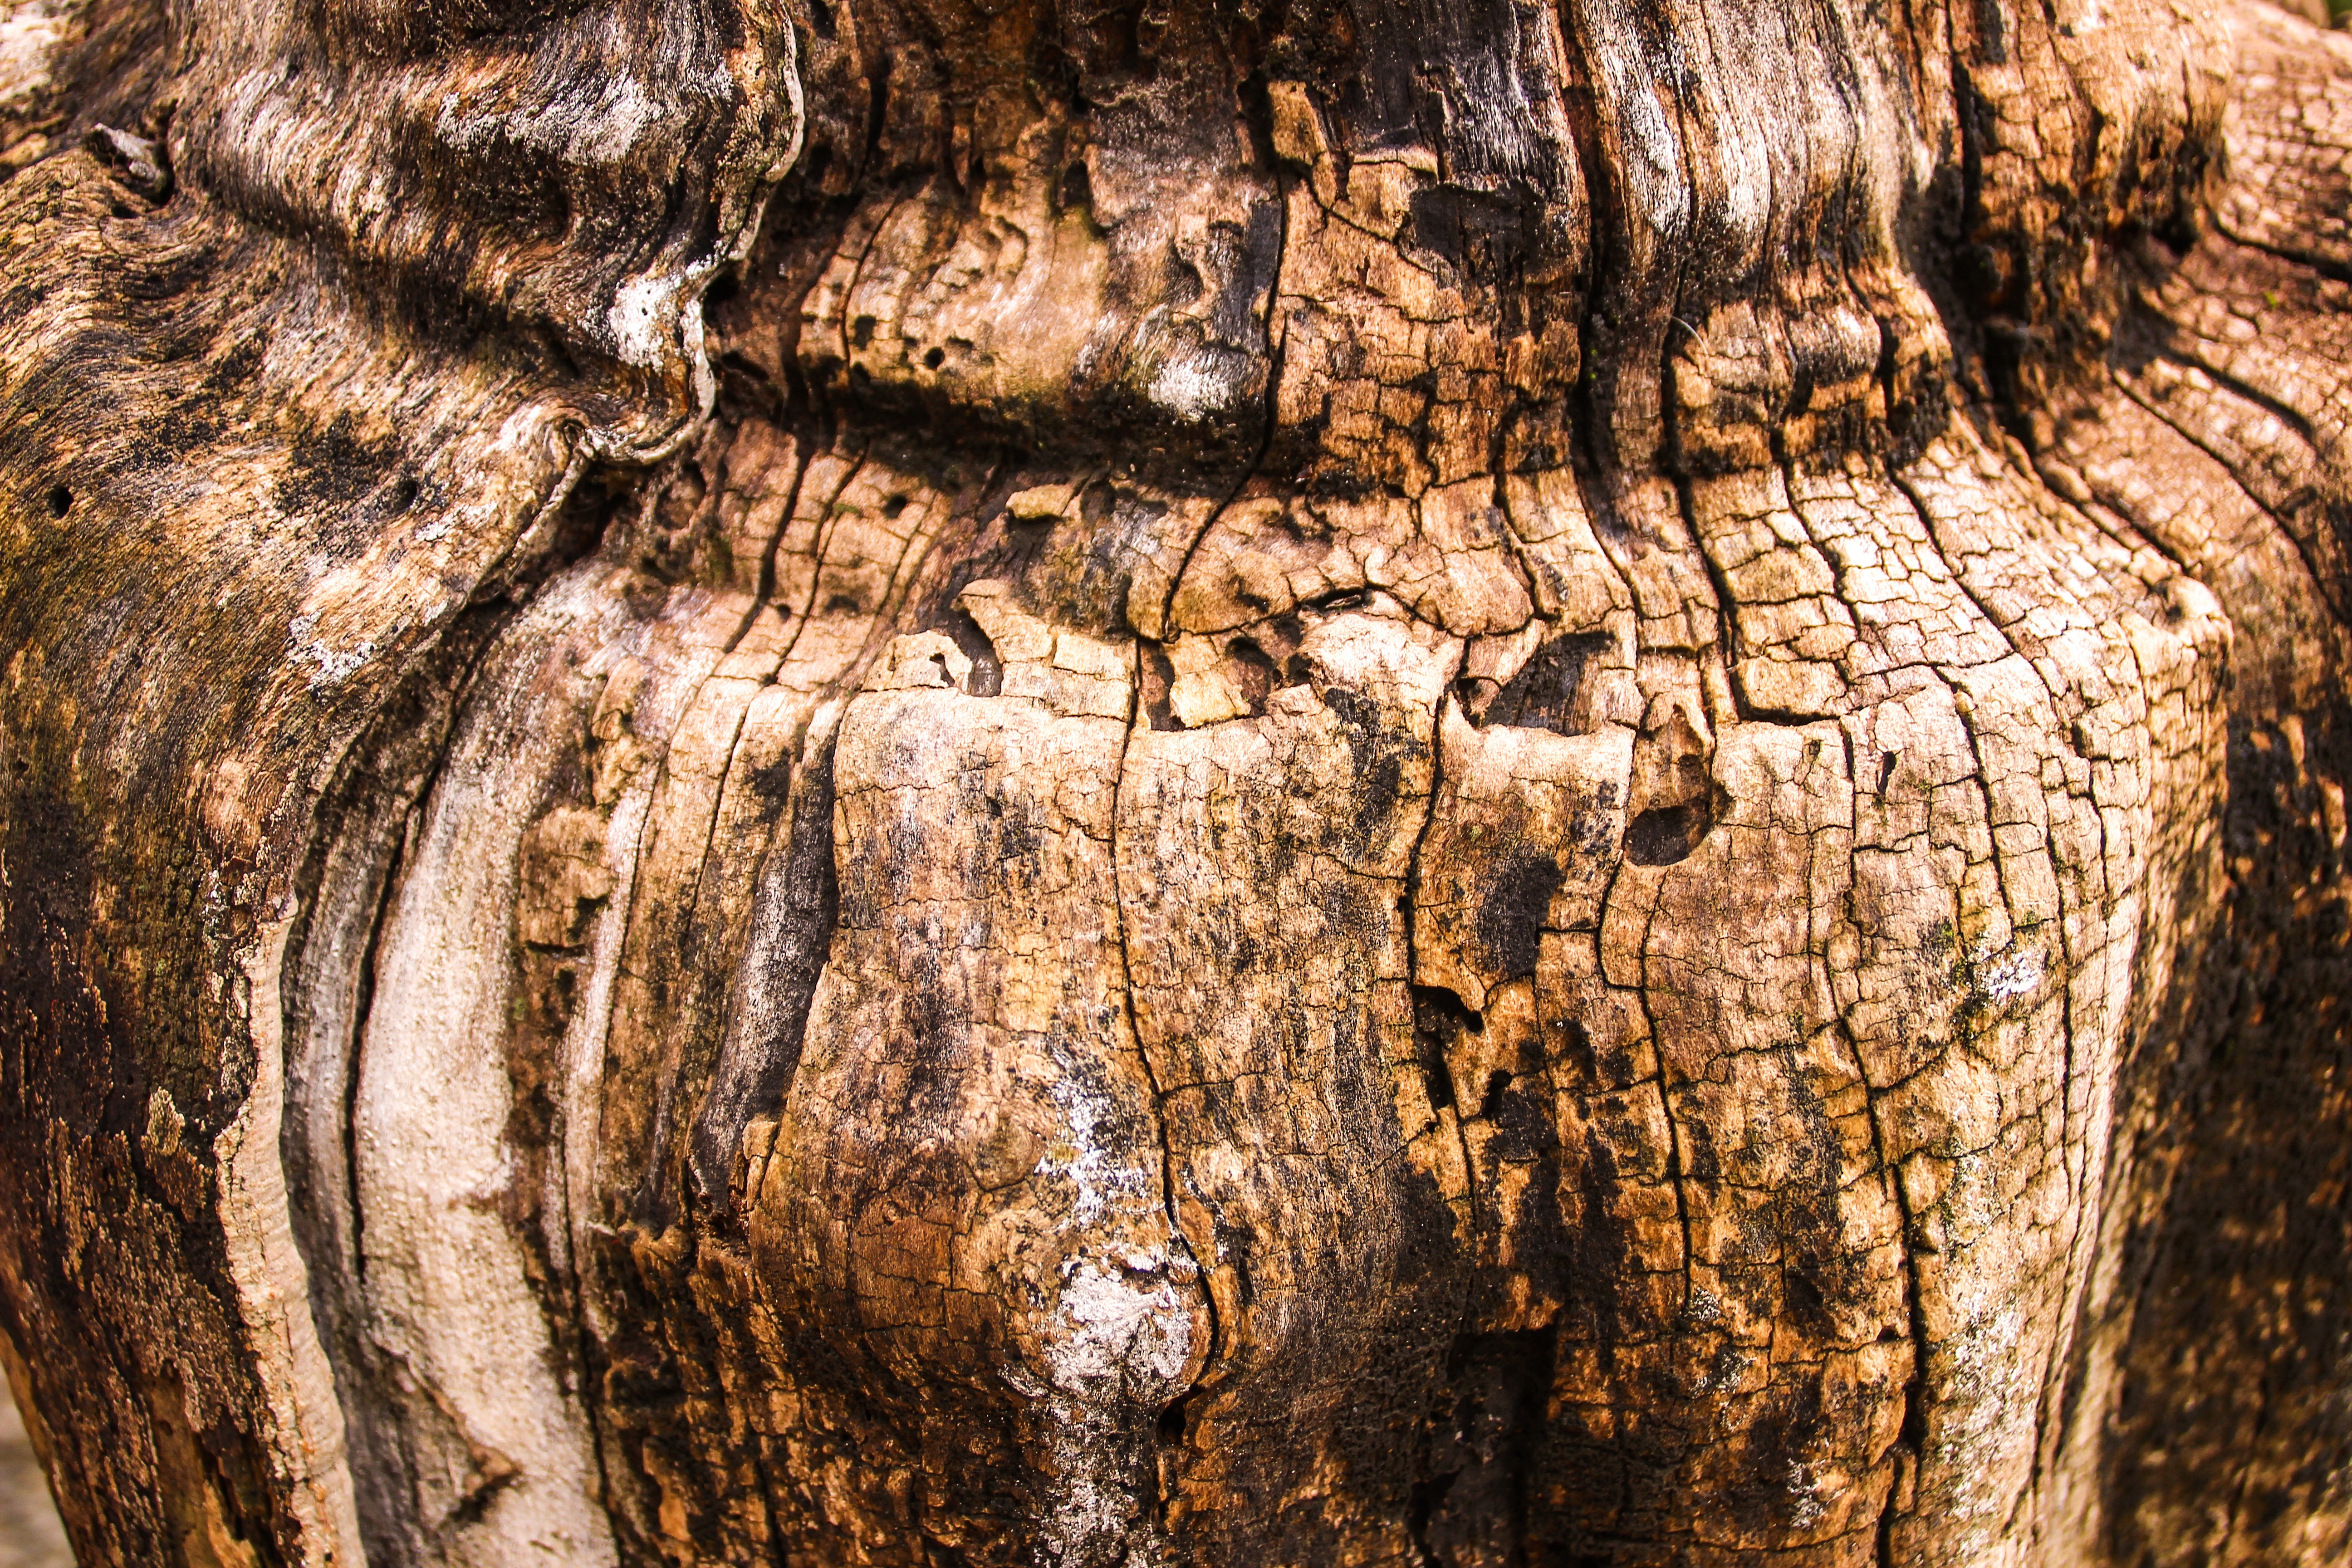
tree, nature, rock, plant, wood, texture, leaf, trunk, formation, autumn, soil, tree trunk, geology, picture, tree stump, old wood, ancient history, stripe wood, woody plant